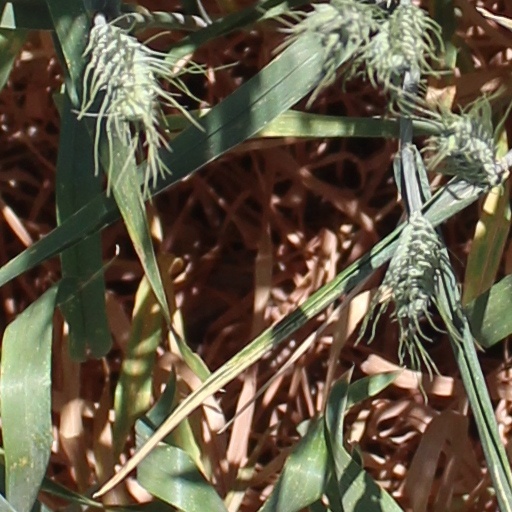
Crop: wheat